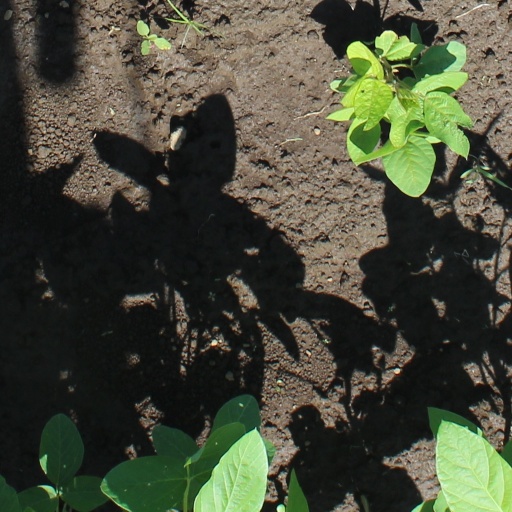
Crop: soybean